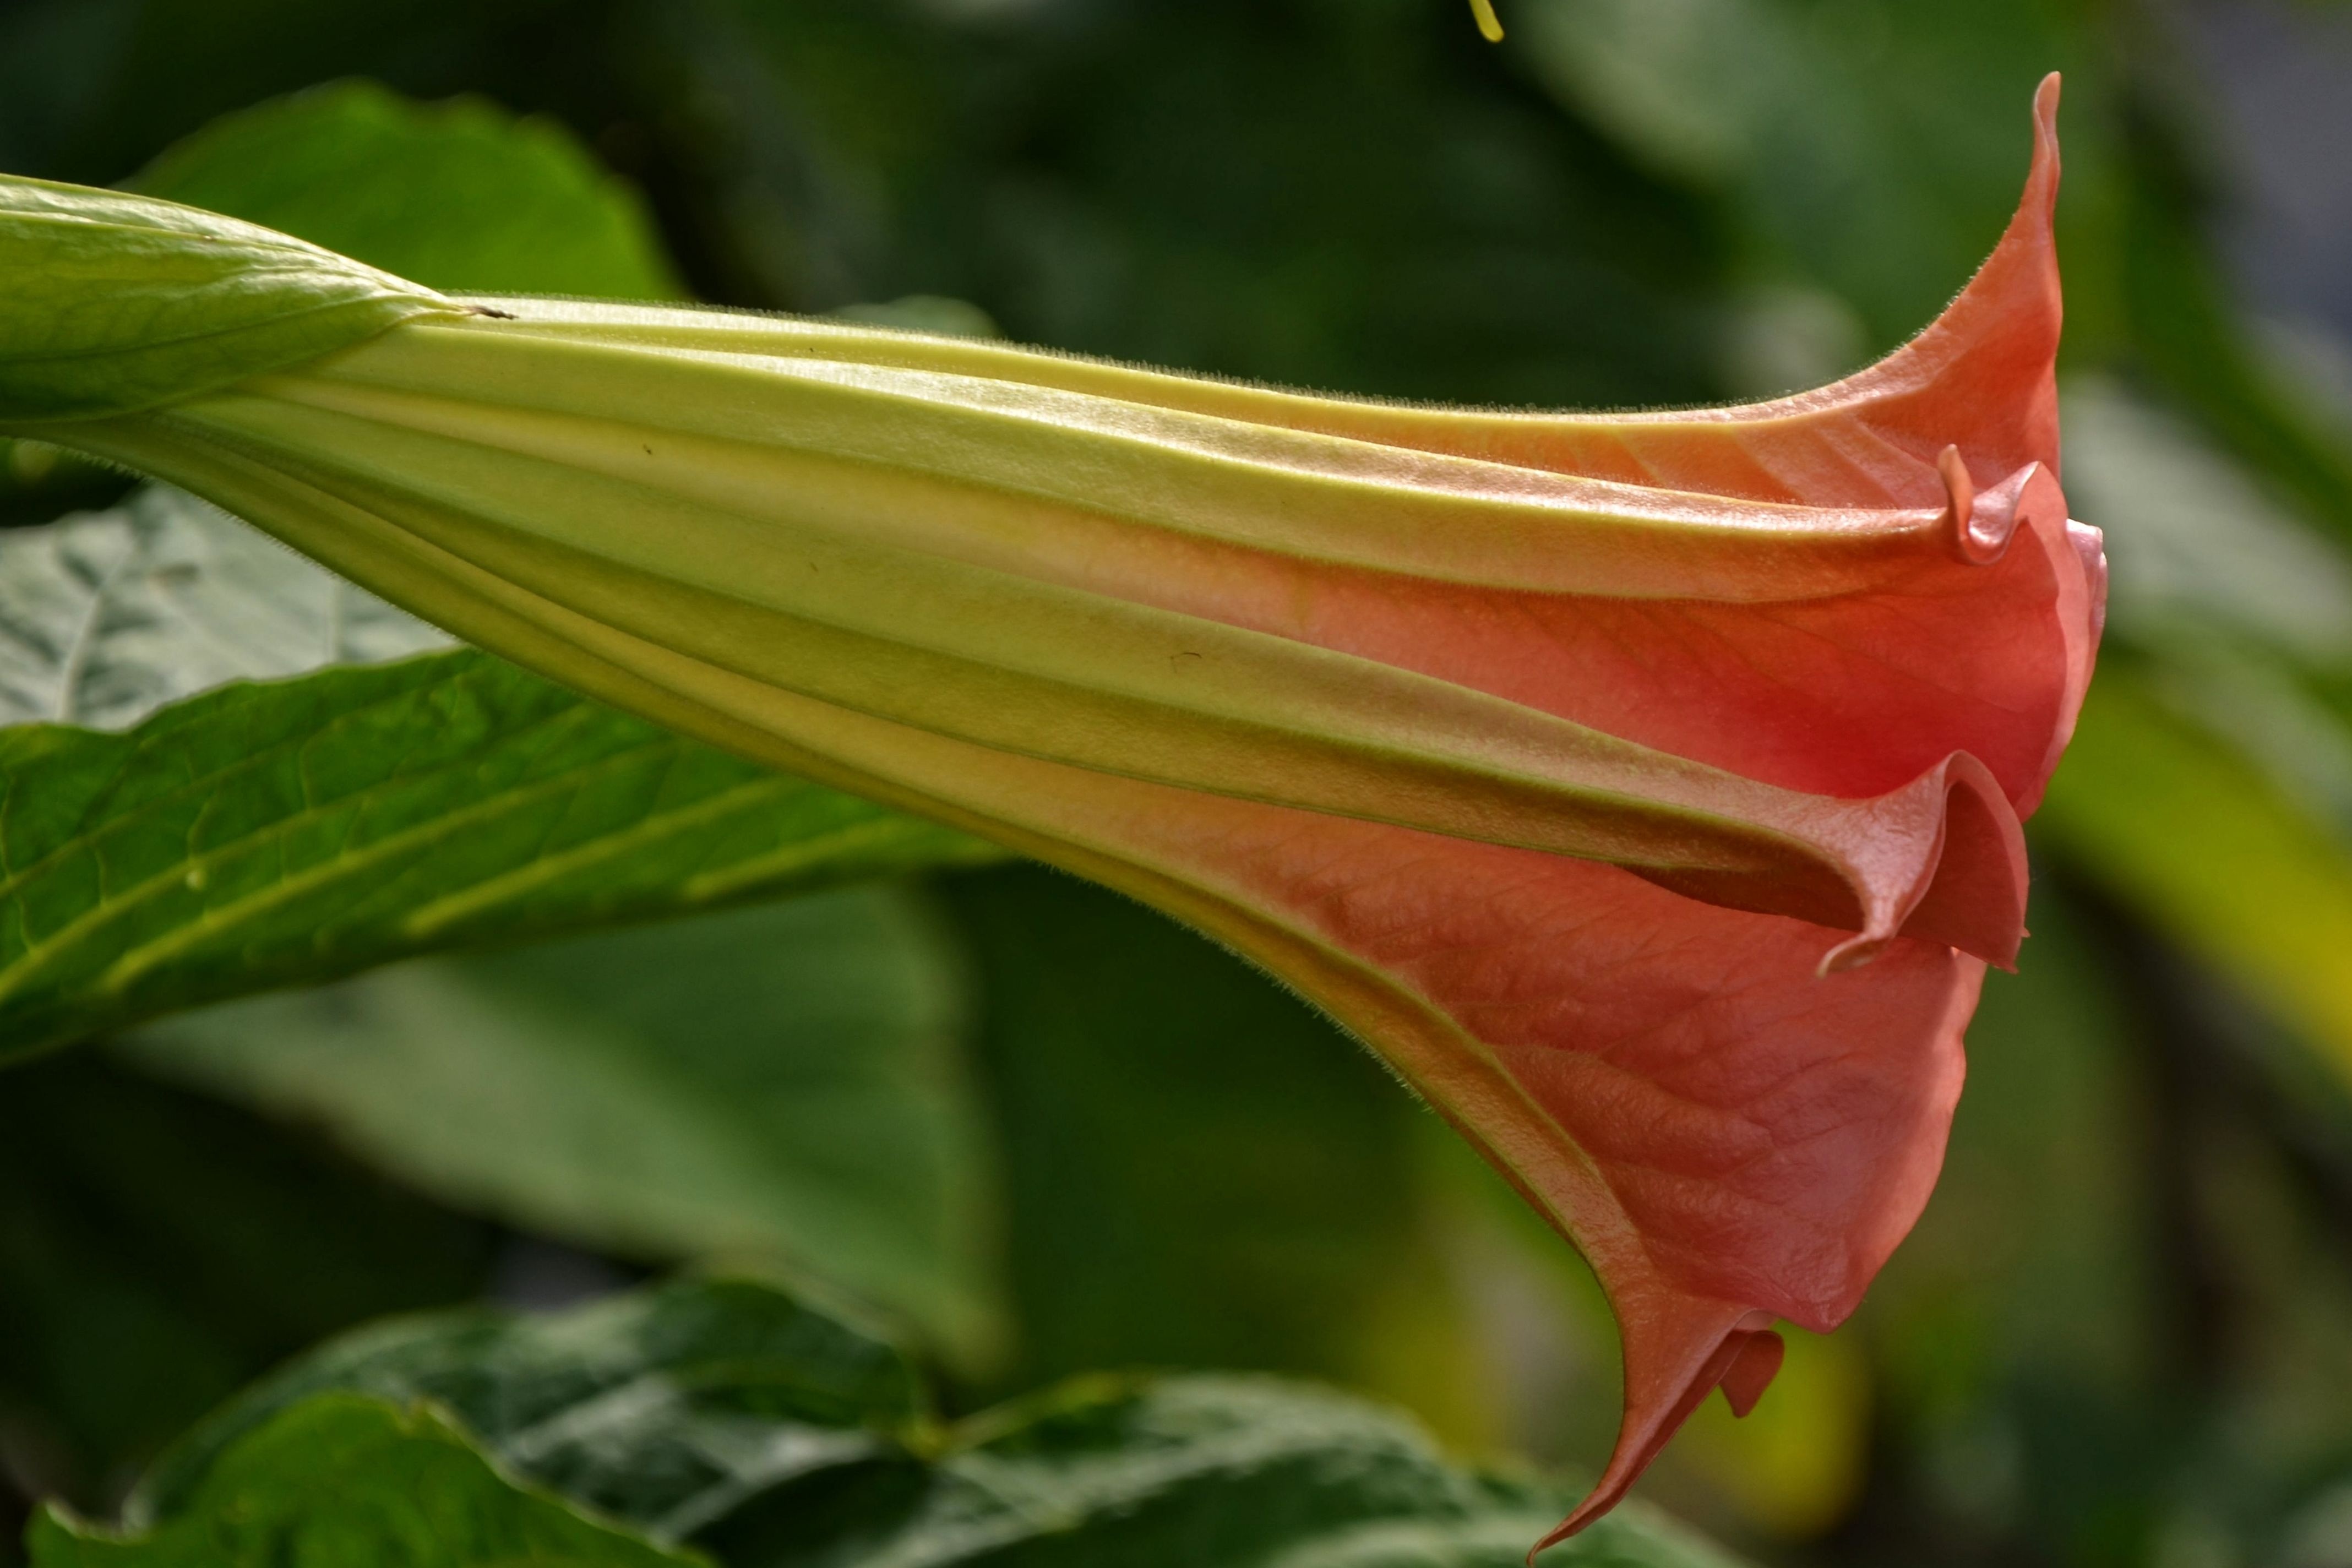
nature, blossom, plant, leaf, flower, petal, bloom, green, botany, flora, close up, shrub, bud, macro photography, flowering plant, evening light, angel trumpet, plant stem, land plant